Saionji Kinmochi

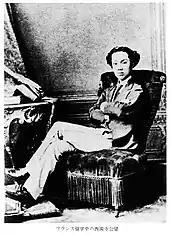
A young Saionji in Paris, 1870s

After the Meiji Restoration, Saionji briefly studied French at the forerunner of Tokyo University. In 1871, with the support of senior Meiji leaders, he departed for France, where he would remain for the next decade. In Paris, he studied law at the Sorbonne under the radical legal theorist Émile Acollas and became acquainted with prominent political and literary figures, including Georges Clemenceau. The experience deeply imbued him with the ideals of French liberalism and constitutionalism.